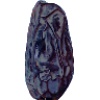
Label: Dates 1